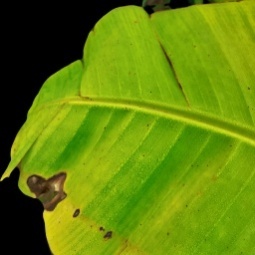
Label: Potassium